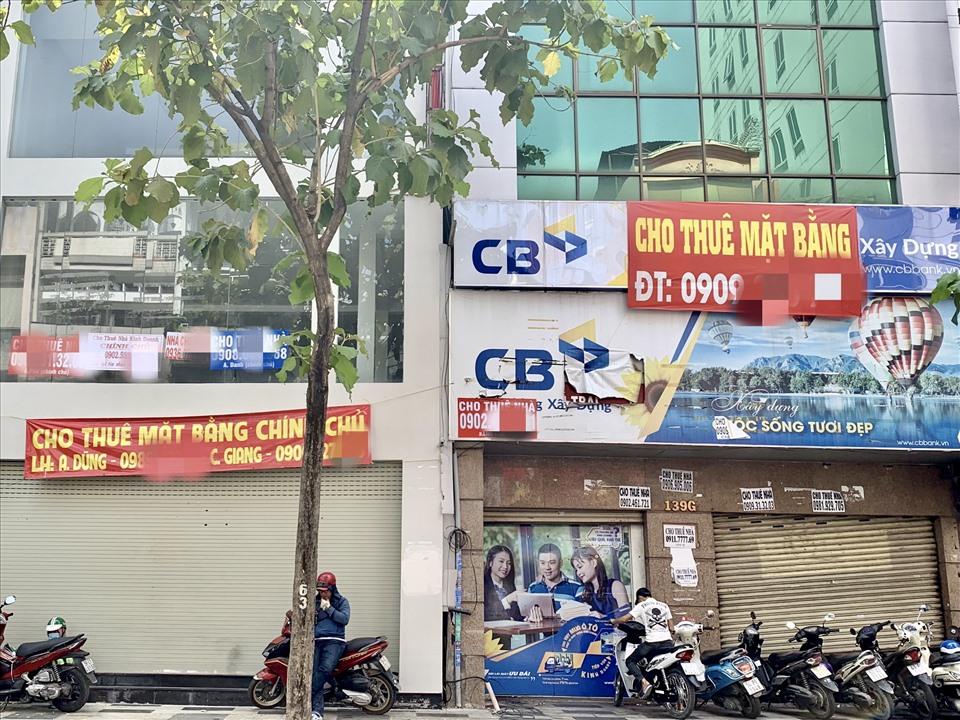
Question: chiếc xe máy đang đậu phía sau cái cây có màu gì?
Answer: chiếc xe máy đang đậu phía sau cái cây có màu đỏ